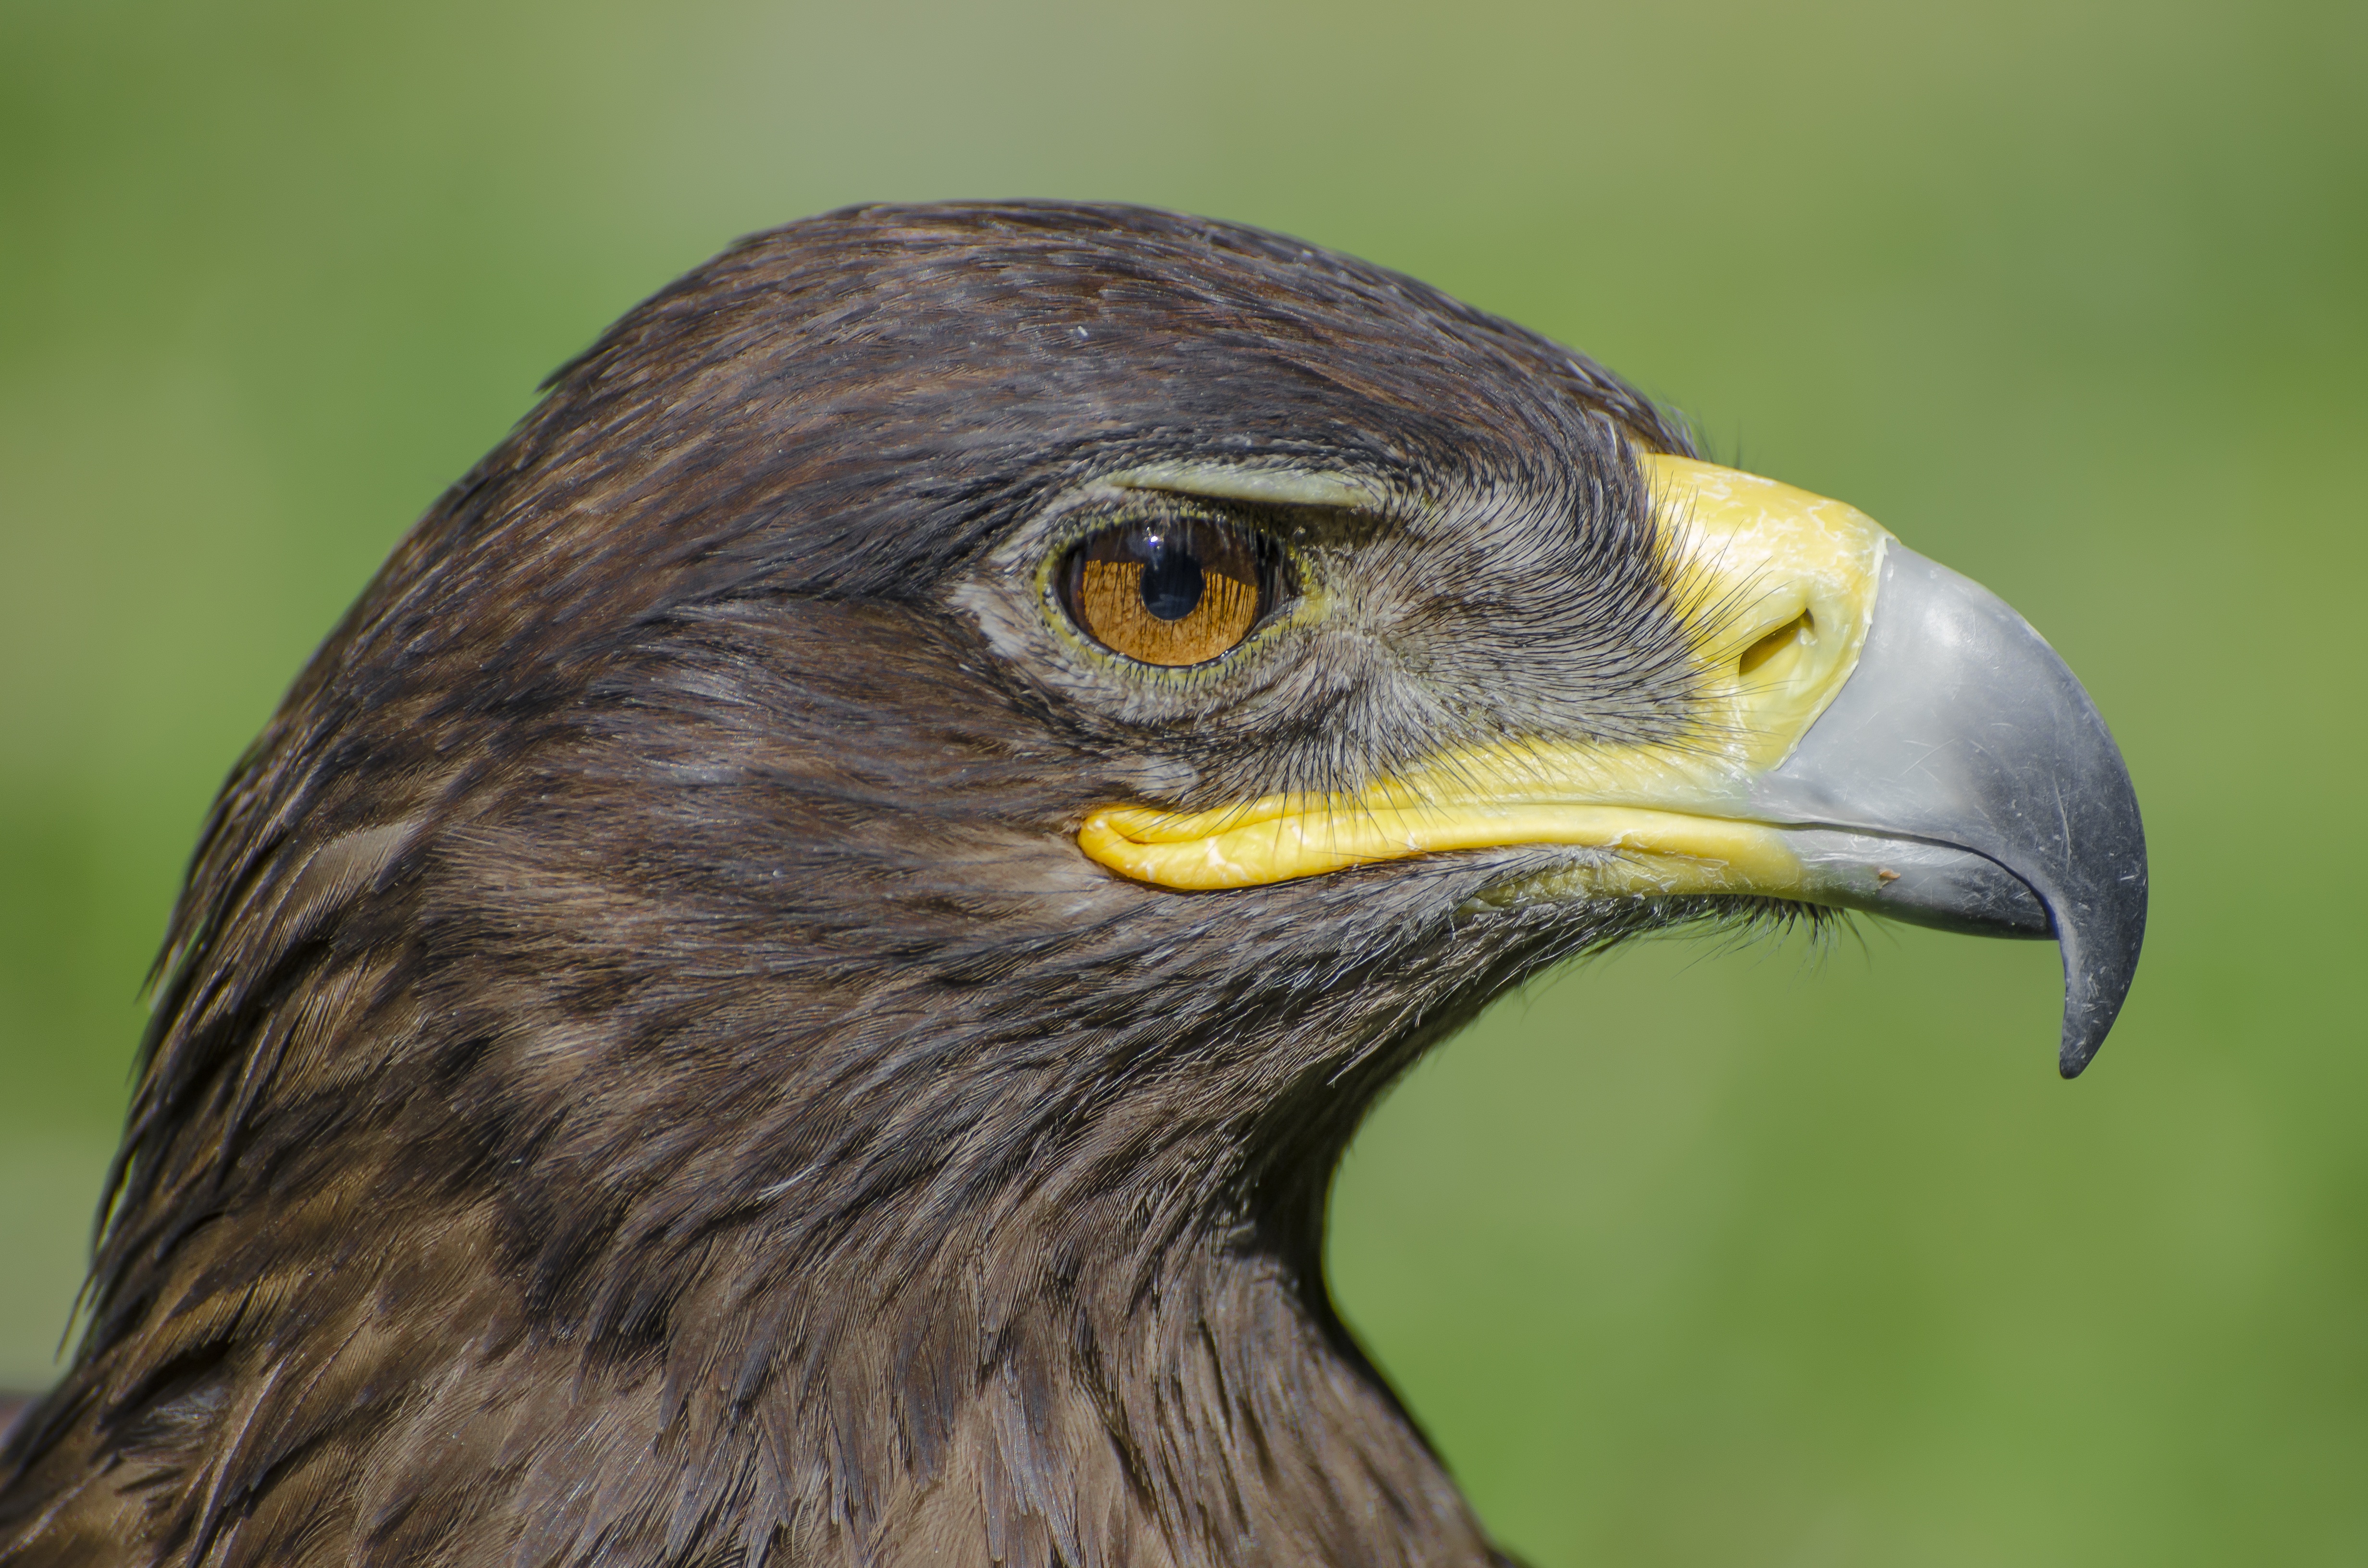
bird, wing, animal, wildlife, beak, eagle, fauna, bird of prey, close up, vertebrate, bill, buzzard, animal portrait, adler, accipitriformes